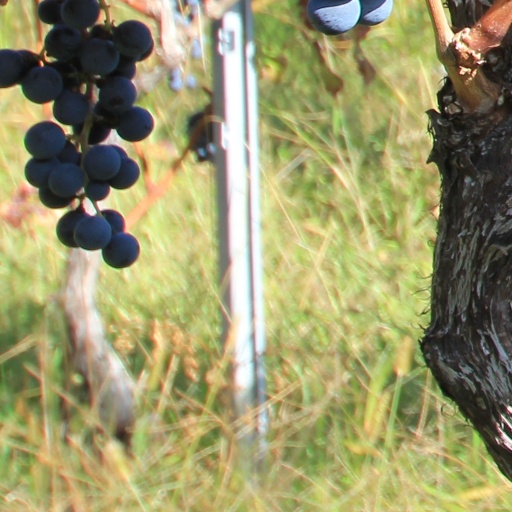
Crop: grape